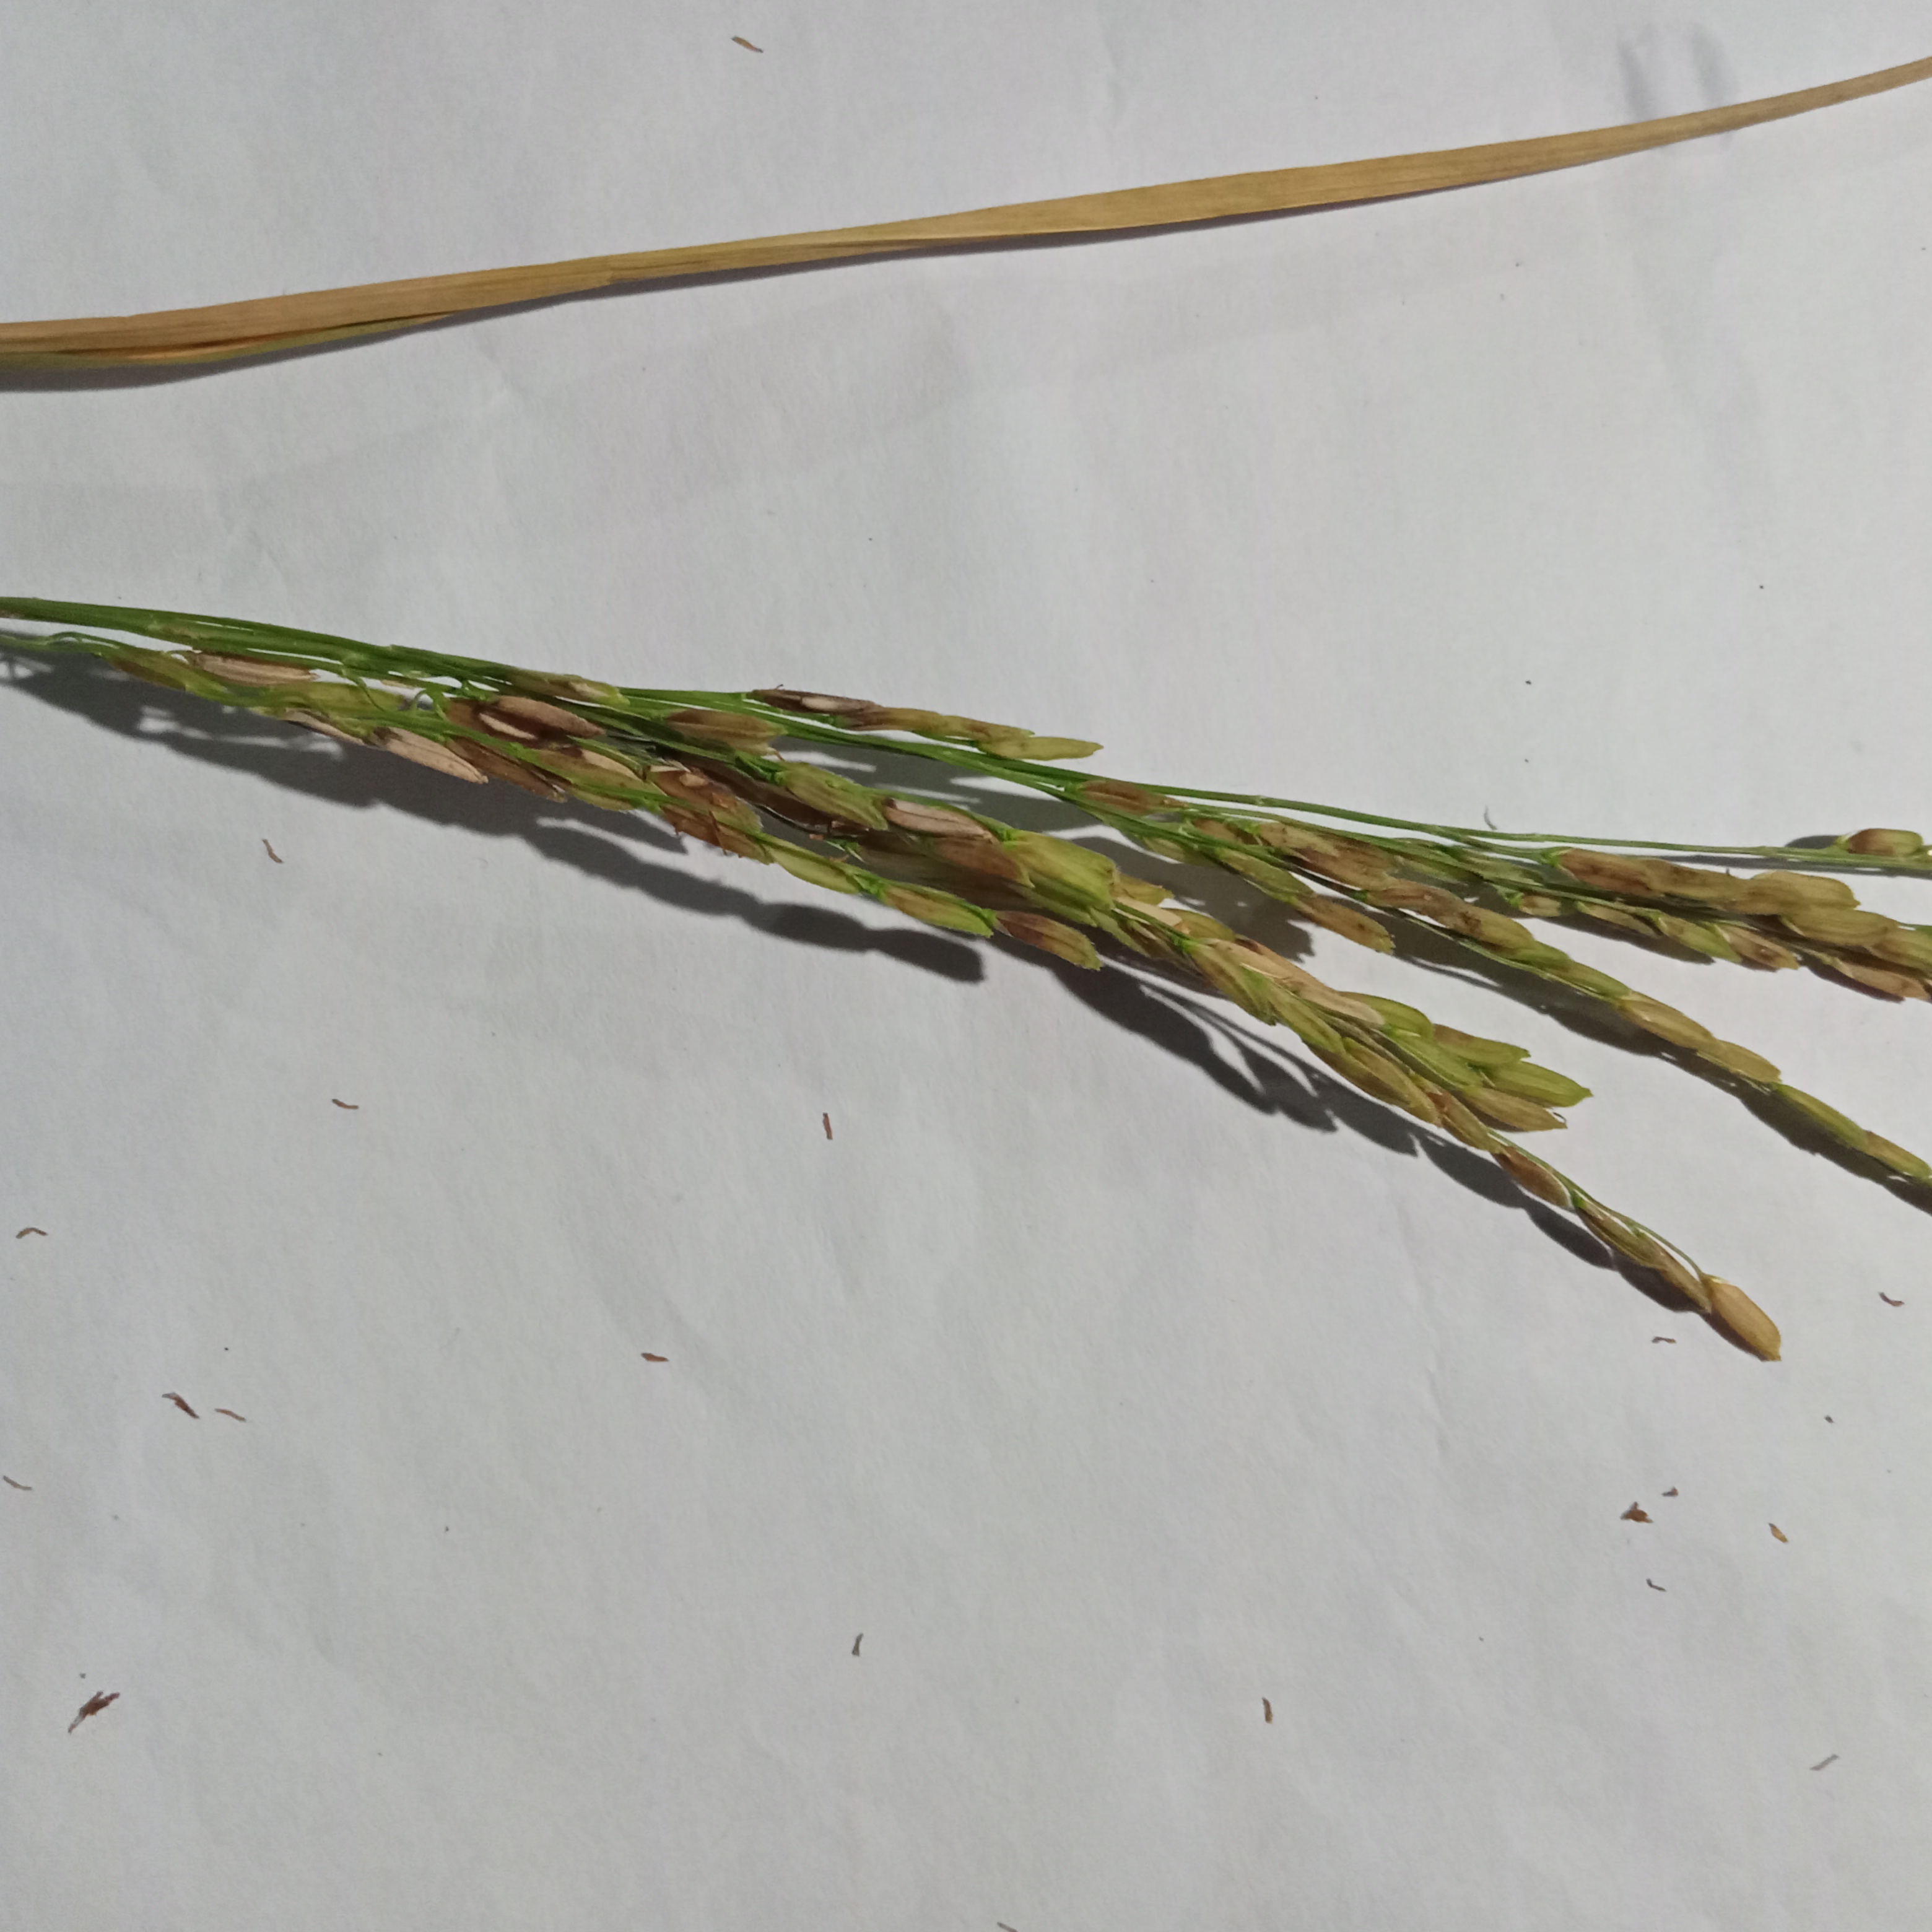
Nhãn: Bệnh Đạo ôn lá và cổ bông (Rice leaf and neck blast)